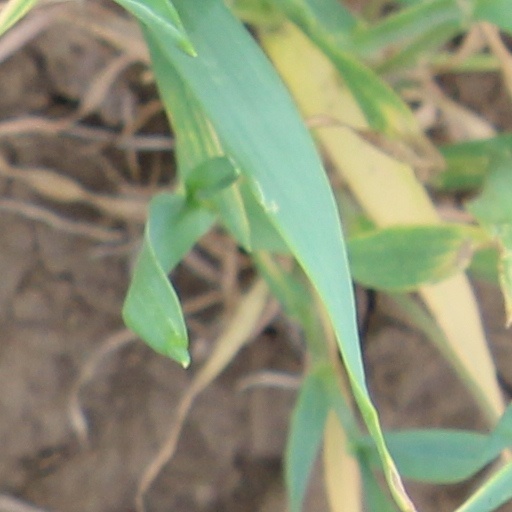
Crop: wheat